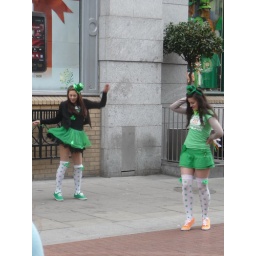
Random girls dancing in the street is always a good thing ...